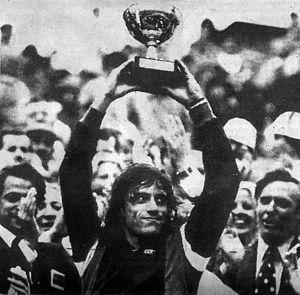
Guillermo Vilas, né le 17 août 1952 à Buenos Aires, est un joueur de tennis argentin. Professionnel de 1970 à 1992, il a remporté 62 titres en simple sur le circuit ATP, dont Roland-Garros et l'US Open en 1977, ainsi que l'Open d'Australie en 1978 et 1979. Il est le premier joueur argentin à gagner un tournoi du Grand Chelem, imité depuis par Gastón Gaudio et Juan Martín del Potro. Il compte également à son palmarès 16 titres en double, principalement remportés avec le joueur roumain Ion Țiriac.